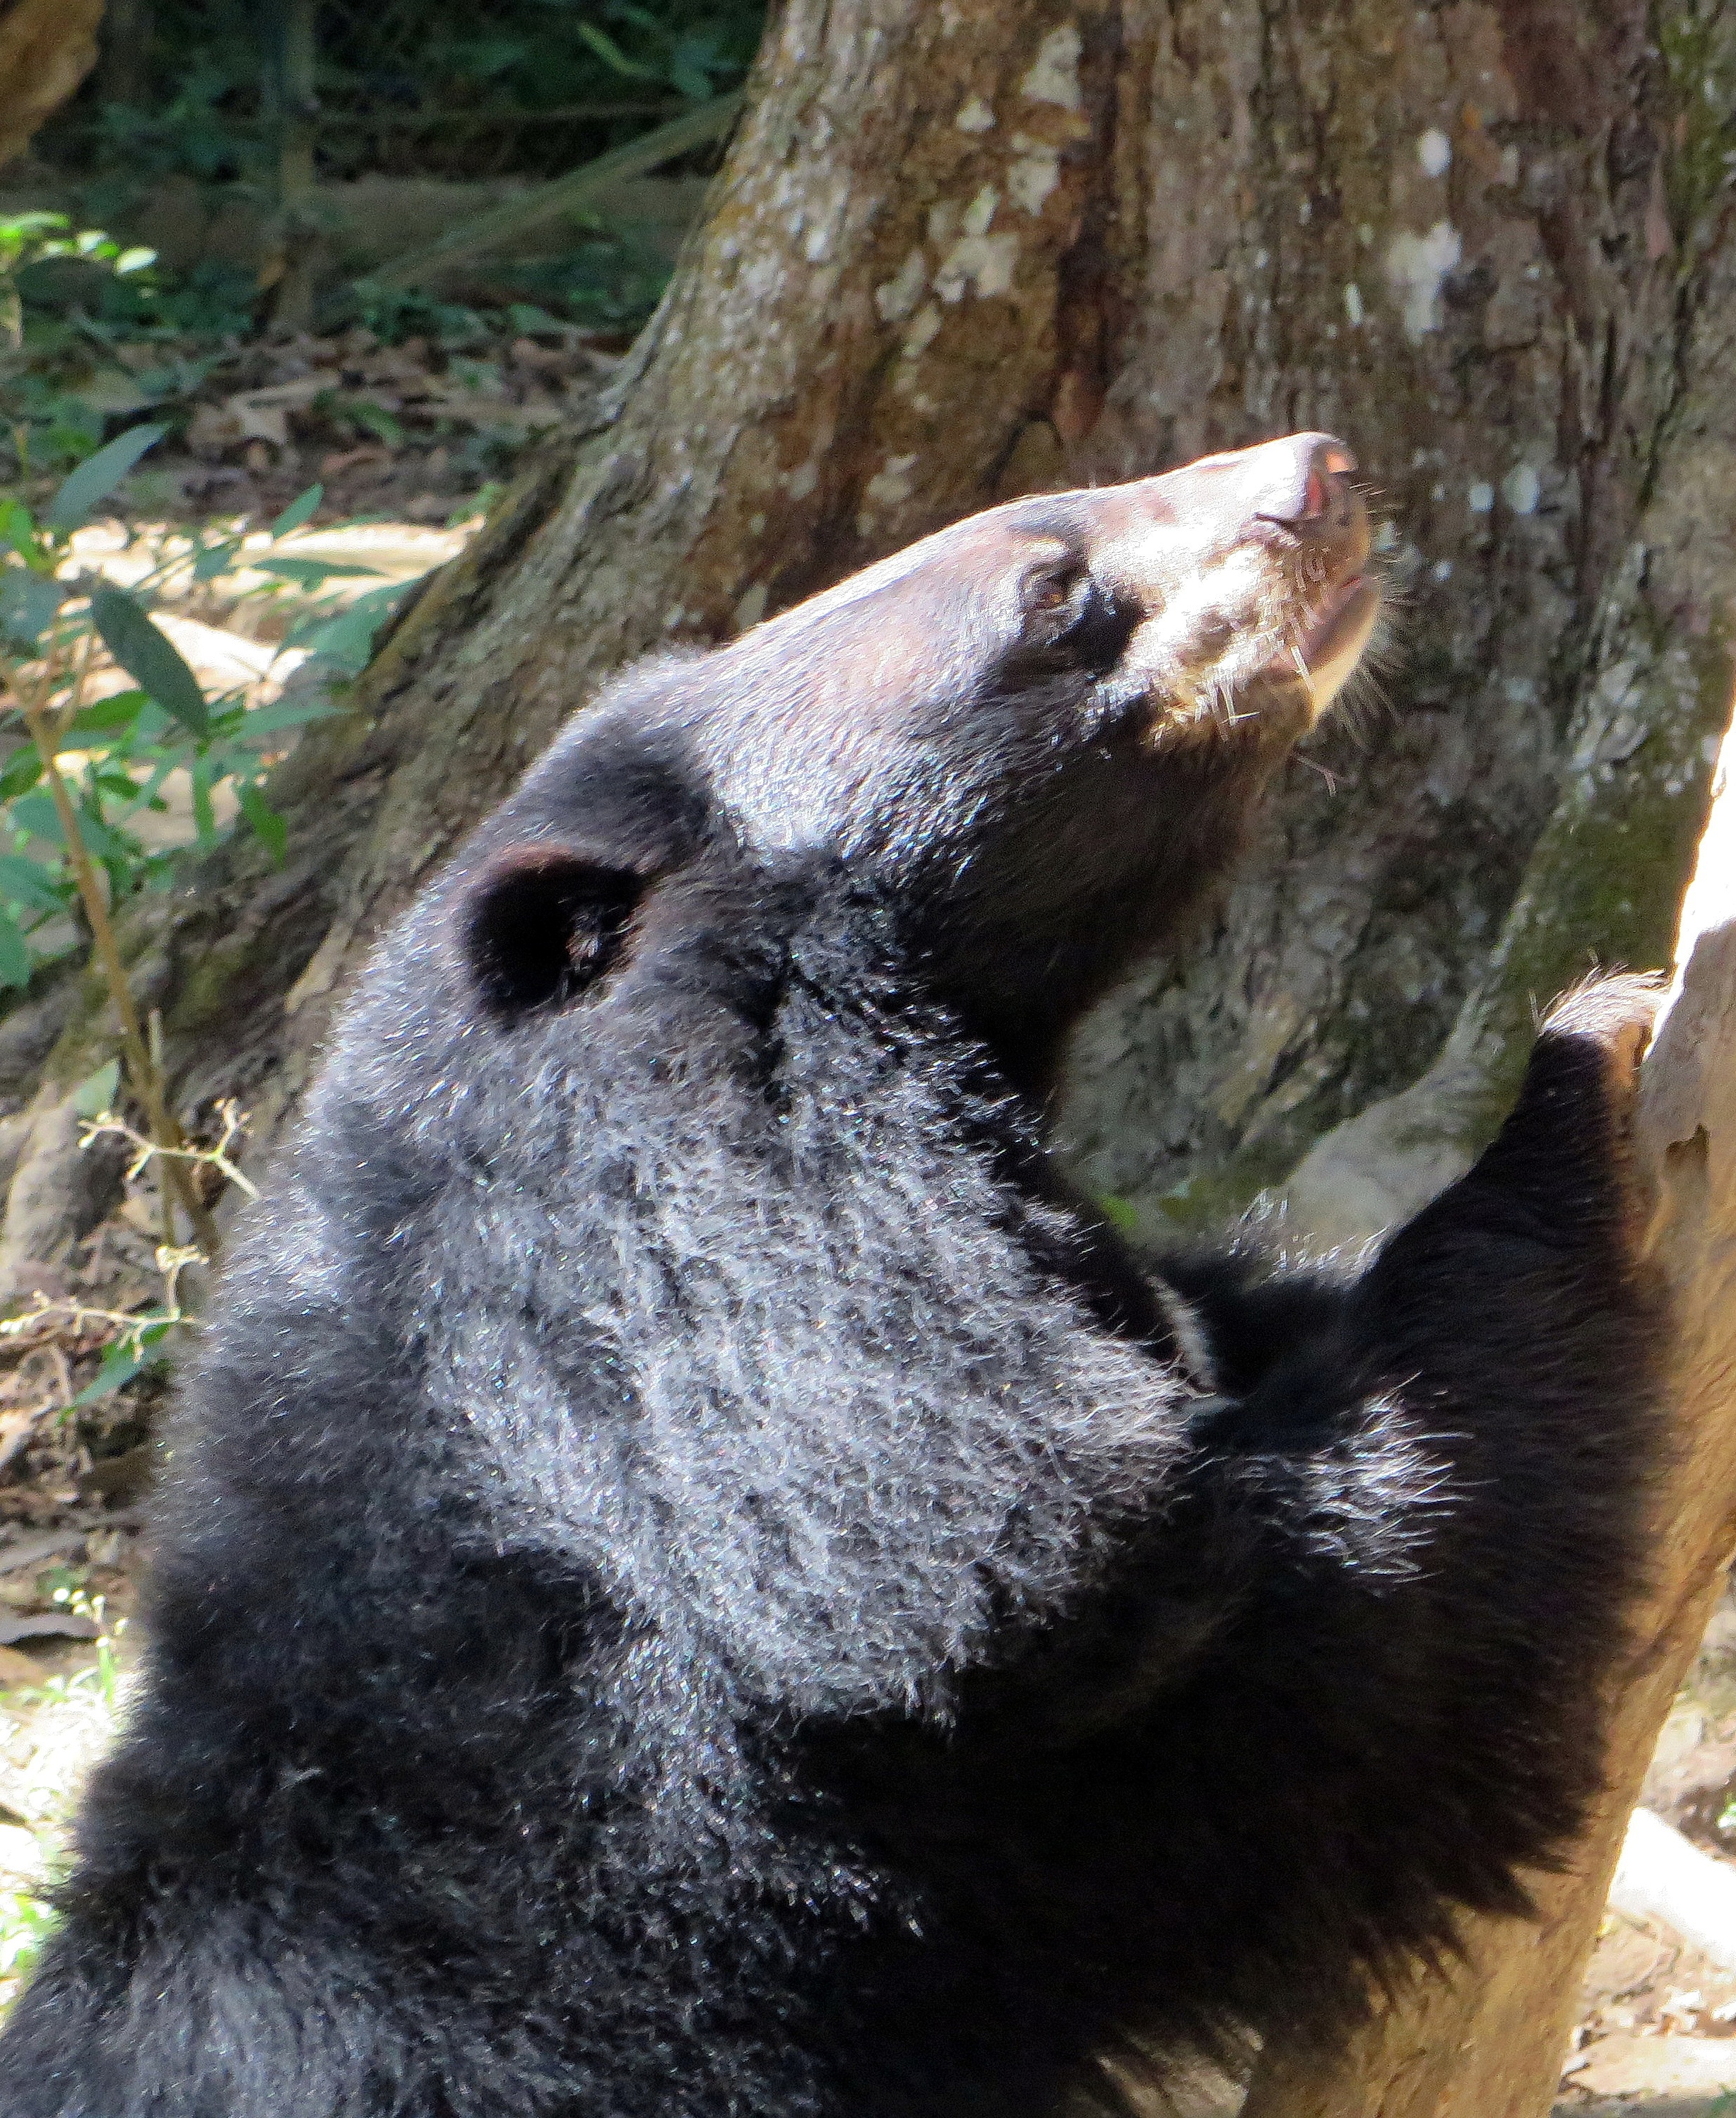
bear, wildlife, wild, zoo, fur, mammal, fauna, brown bear, wild animal, hairy, vertebrate, laos, grizzly bear, little bear, helarctos malayanus, bear coconuts, ursid, bear sun